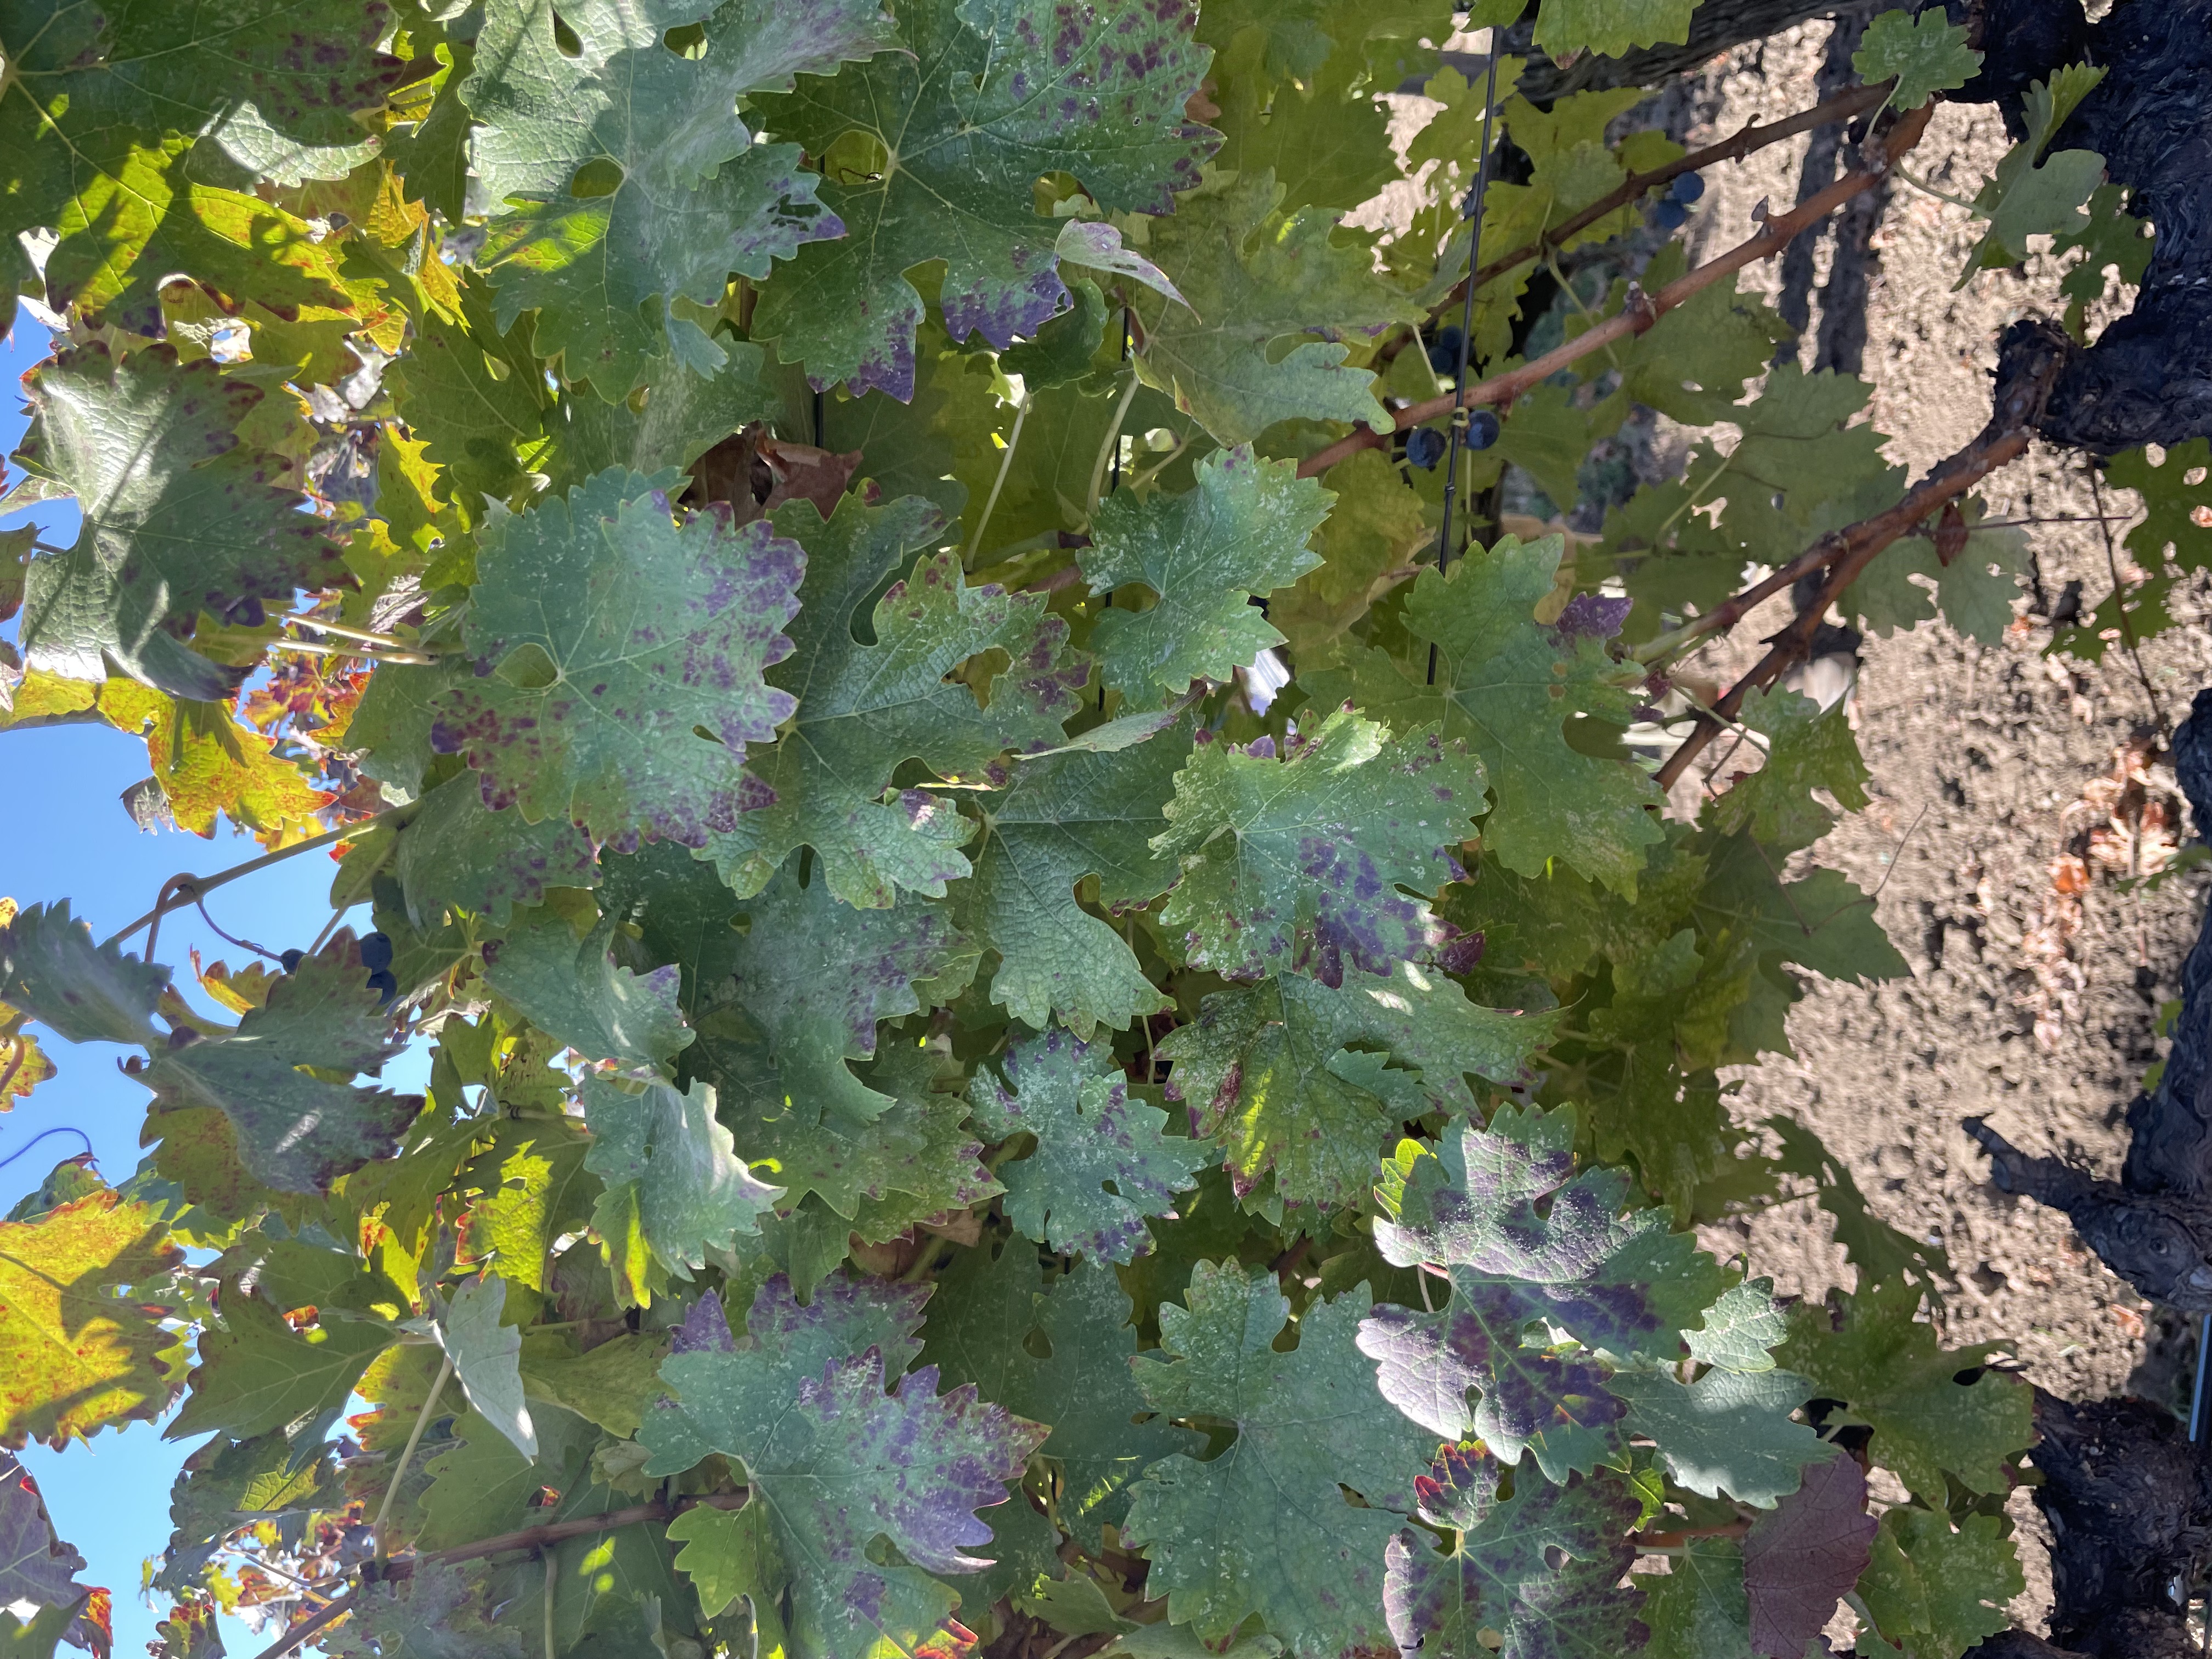
Label: Leafroll 3